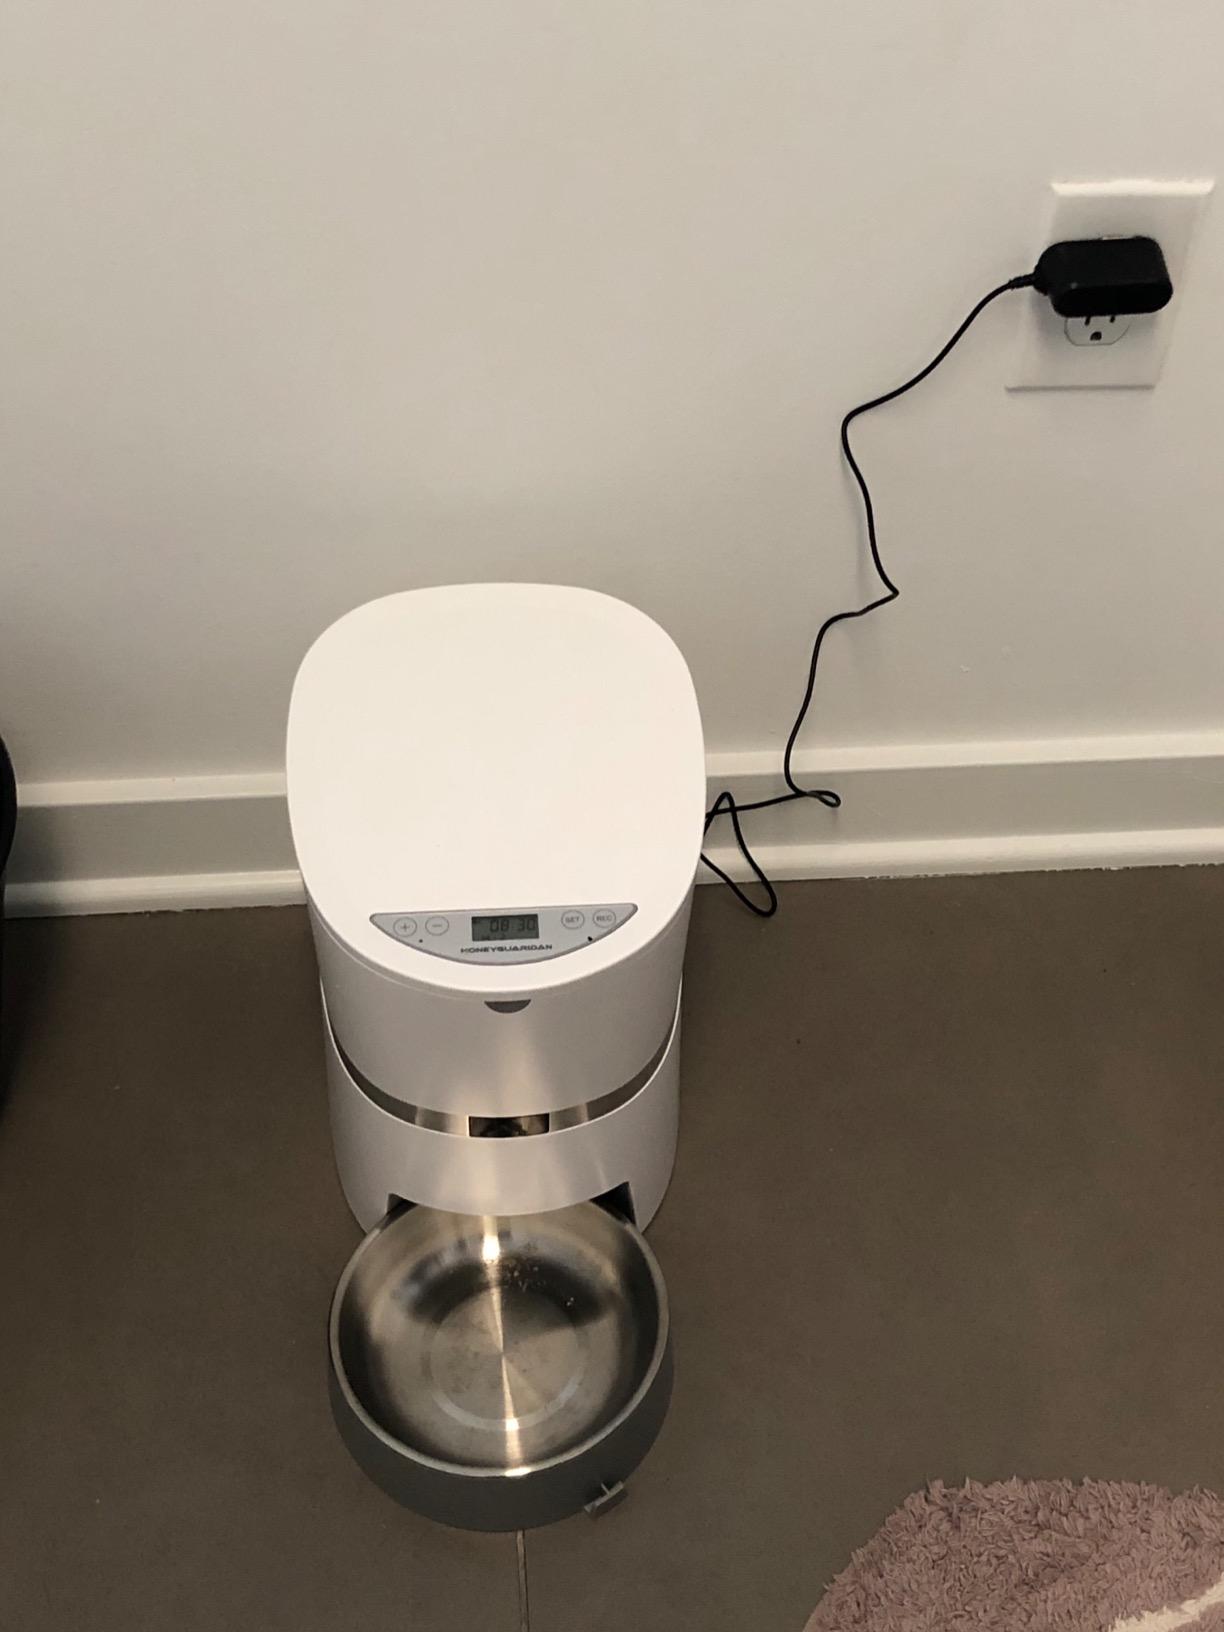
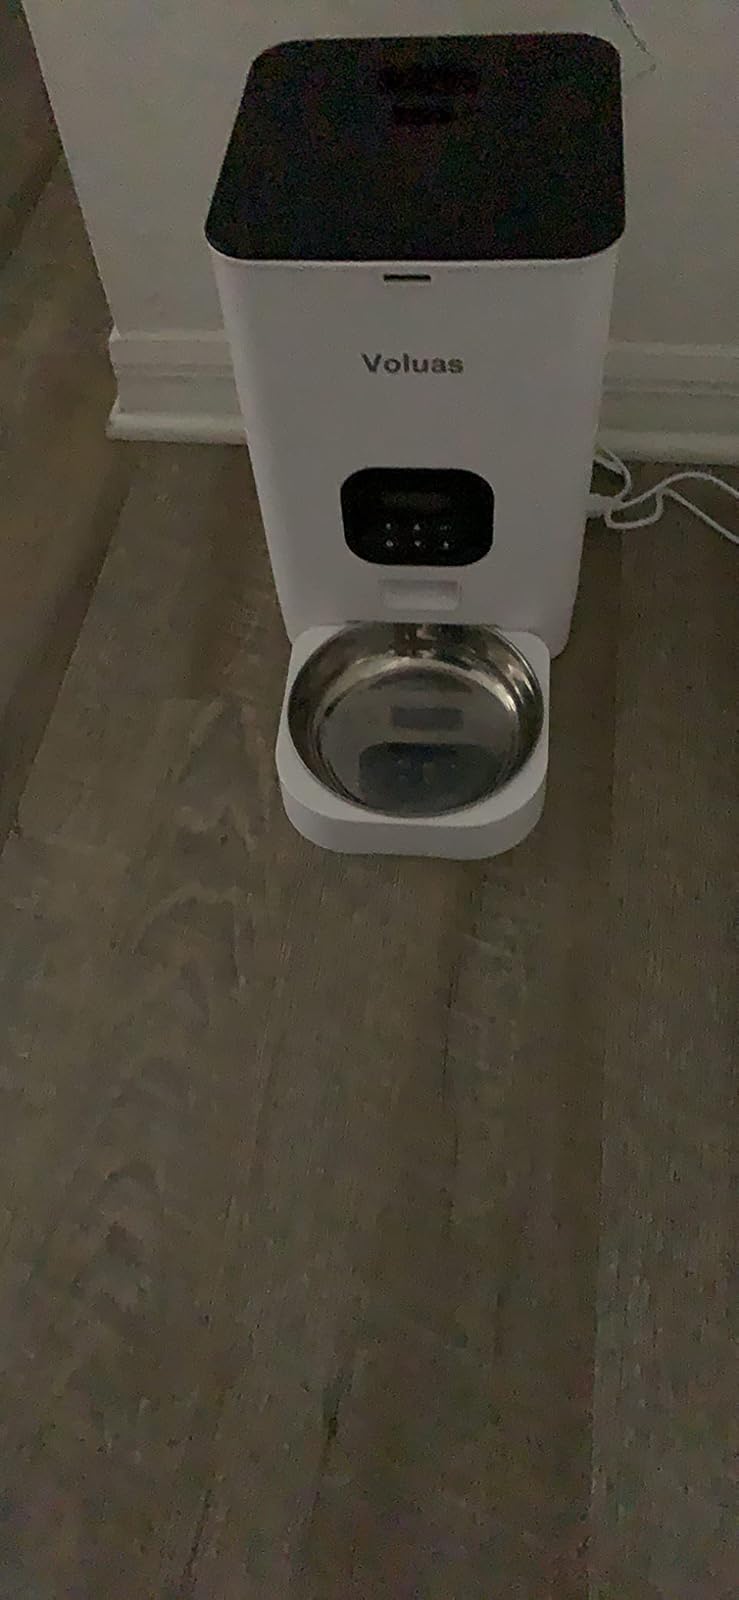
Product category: items_feeder
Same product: no